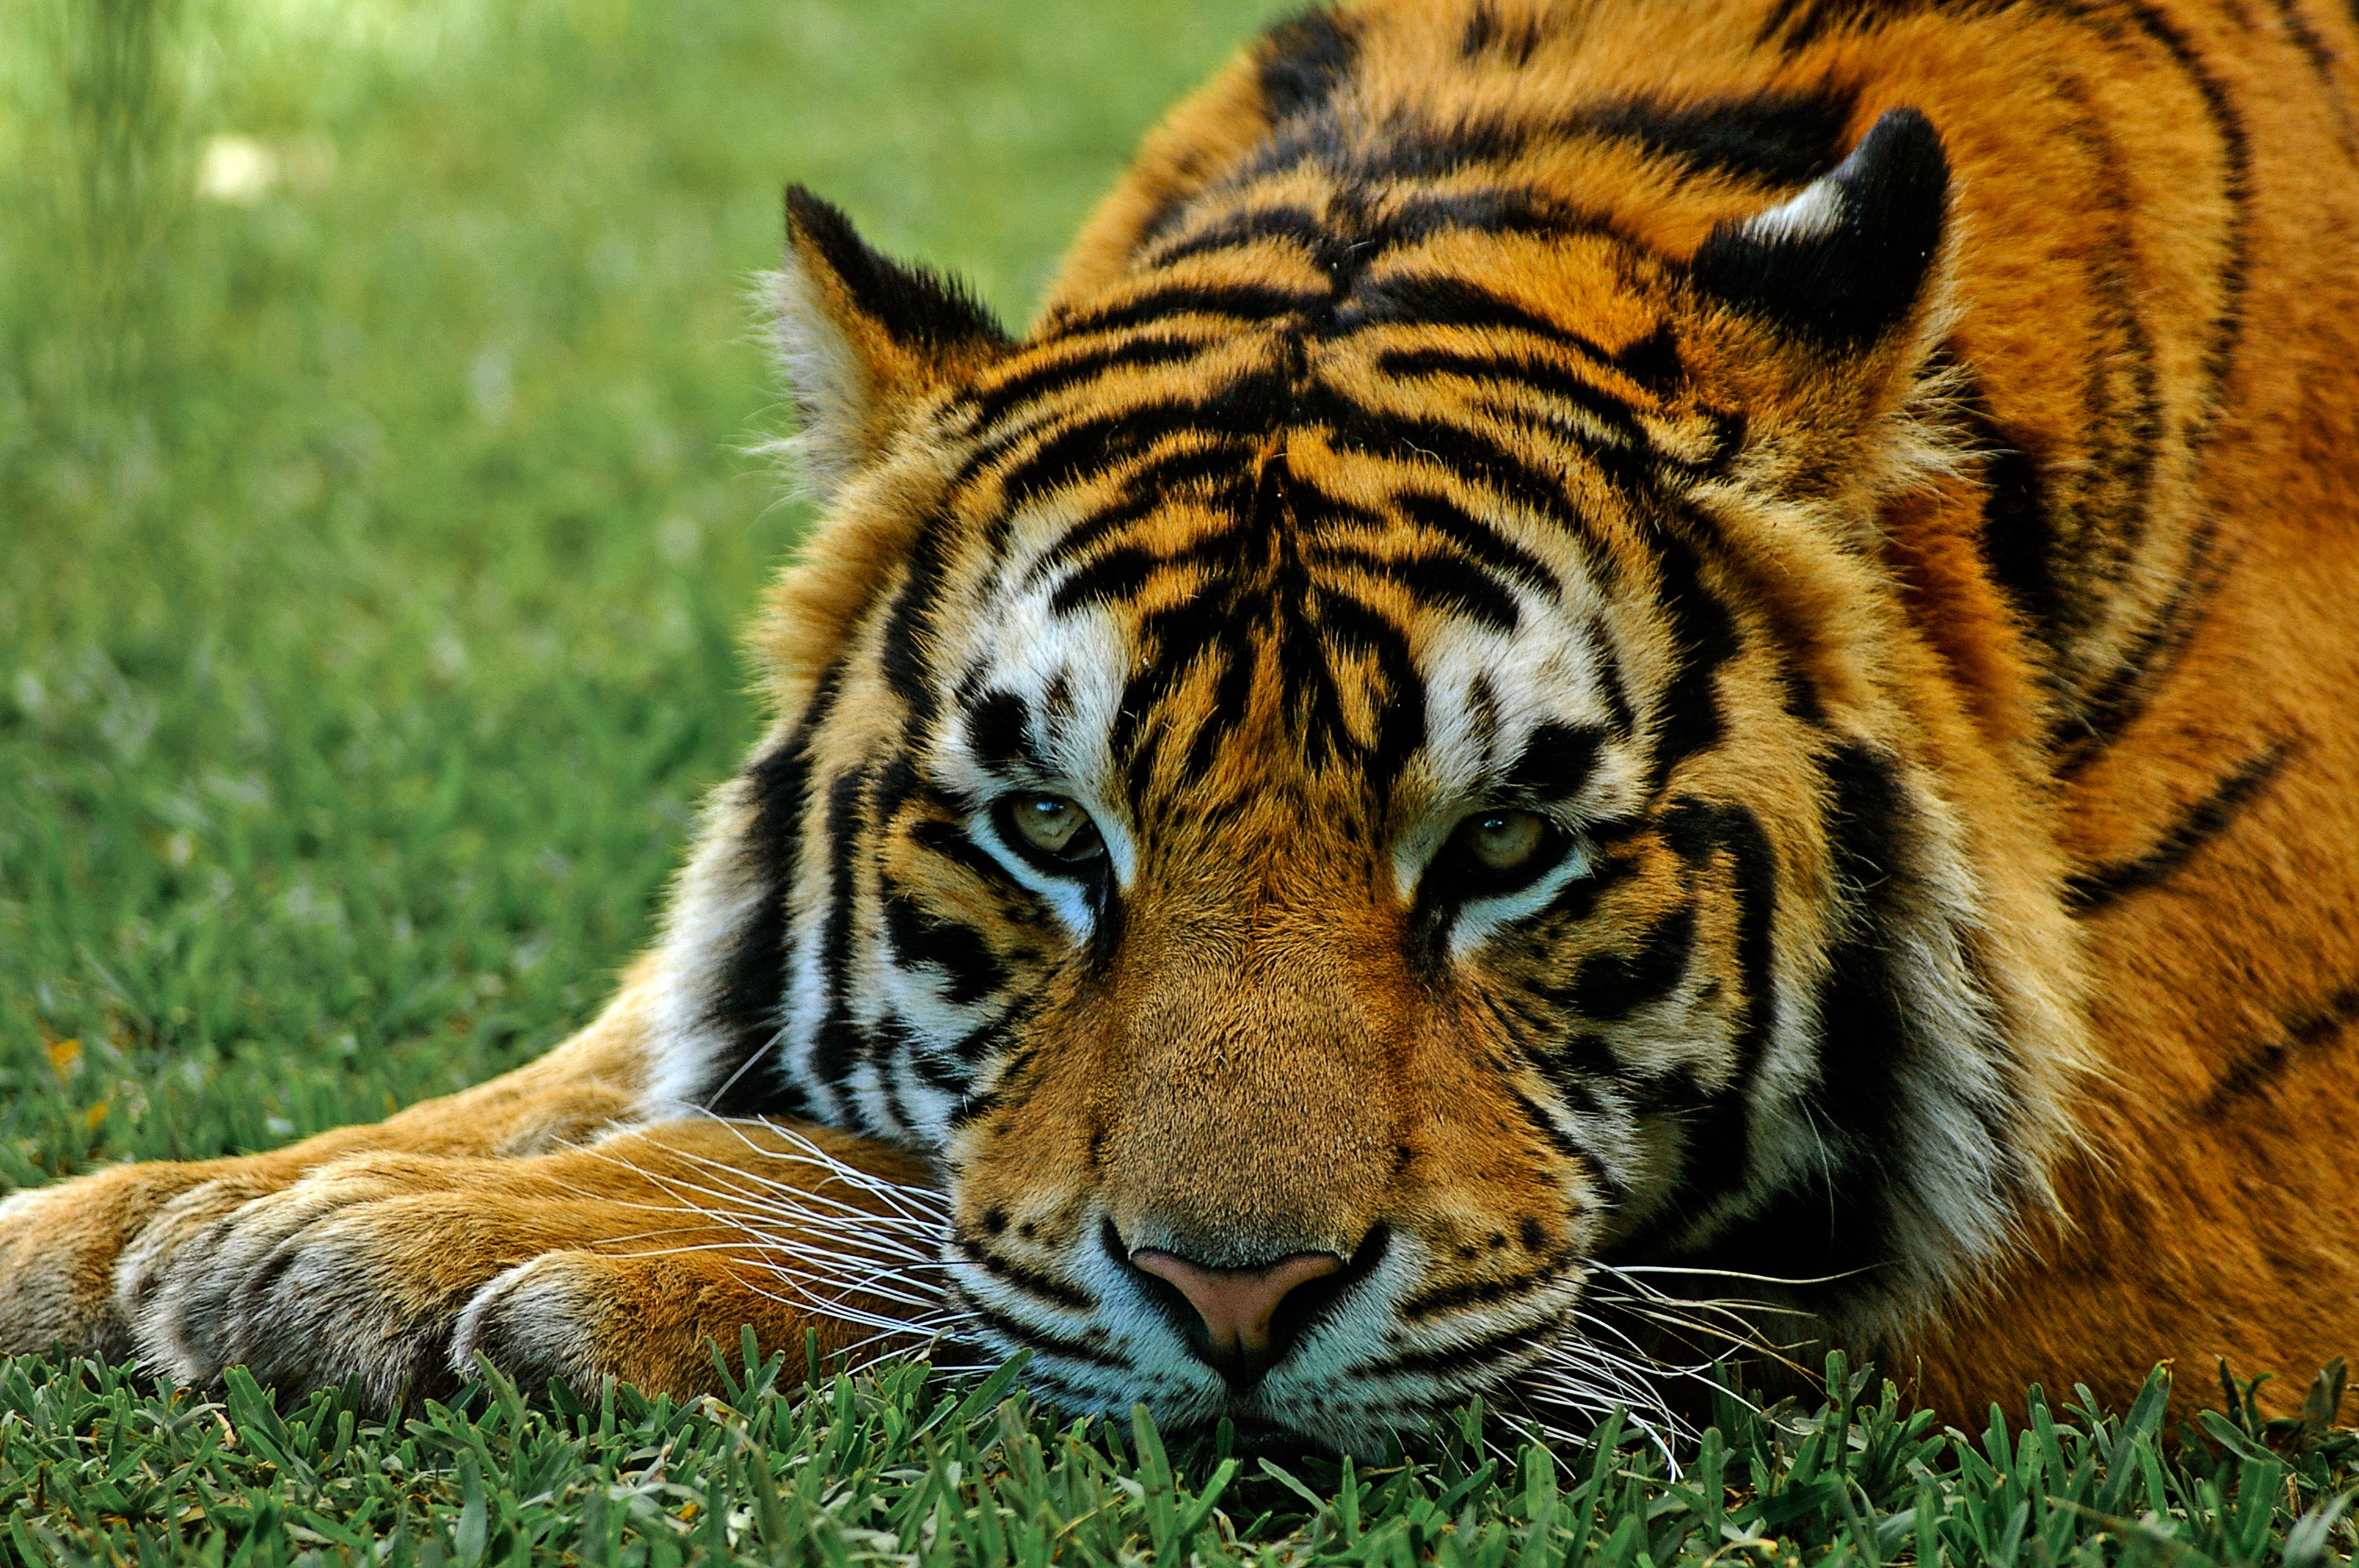
wildlife, zoo, fur, mammal, fauna, face, eyes, whiskers, tiger, stripes, vertebrate, big cats, cat like mammal